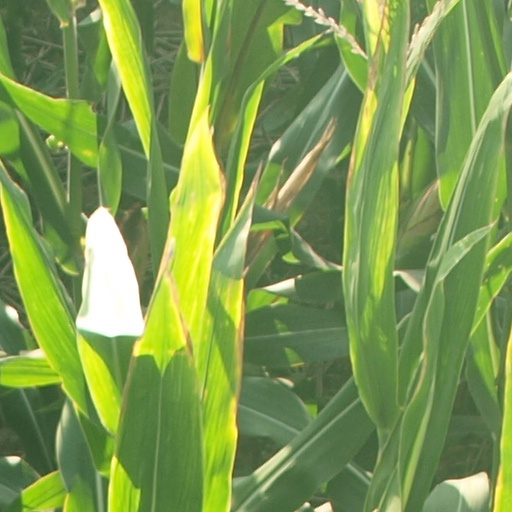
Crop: maize; corn